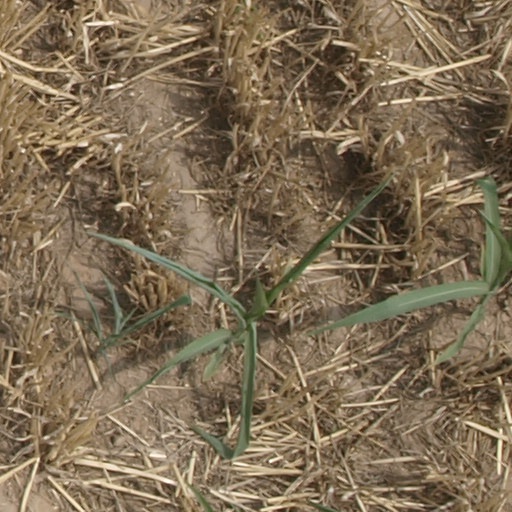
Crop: maize; corn